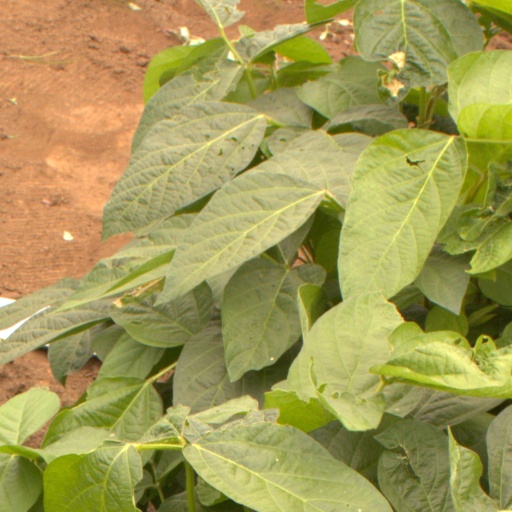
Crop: soybean